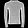
Label: Pullover